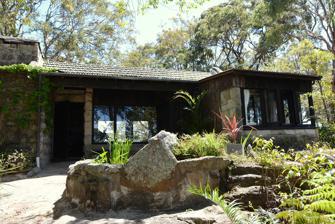
Building: Hy Brasil, Avalon Beach
Country: Australia
Year built: 1936
Heritage-listed house in Australia This article is about the Australian house. For the mythical Irish island, see Brasil (mythical island) . Hy Brasil Hy Brasil, Avalon Beach, in 2016 Location 62 Chisholm Road, Avalon Beach , Northern Beaches Council , New South Wales , Australia Coordinates 33°38′03″S 151°18′59″E / 33.6341°S 151.3165°E / -33.6341; 151.3165 Built 1936 Architect Alexander Stewart Jolly Architectural style(s) Californian Bungalow and Organic New South Wales Heritage Register Official name Hy Brasil; The Gem; Hi Brasil Type State heritage (built) Designated 2 April 1999 Reference no. 79 Type House Category Residential buildings (private) Location of Hy Brasil in Sydney Show map of Sydney Hy Brasil, Avalon Beach (Australia) Show map of Australia Hy Brasil , also sometimes Hy-Brasil , is a heritage-listed former weekend retreat and now house located at 62 Chisholm Road, Avalon Beach , Northern Beaches Council , New South Wales , Australia. It was designed by Alexander Stewart Jolly and built in 1936. It is also known as The Gem and Hi Brasil . It was added to the New South Wales State Heritage Register on 2 April 1999. History The land on which Hy Brasil is located was originally part of 490 hectares (1,200 acres) of land granted to John Joseph Therry on 31 August 1833. It was subdivided as part of the Pittwater Estate, a subdivision for villa sites. The first owners of the land (Lot 8A of the Pittwater estate subdivision - main part of the site where Hy Brasil stands now) were Joseph Dalton and Daniel Claney who transferred the land to George Holland in December 1882. Holland held the possession of the land until July 1927 when he sold it to Redway Thomas Pawley and Arthur George Potter. The ownership of the land passed on to Albert Travers Black after just two months and a year later Kathleen Wilhelmina Jolly, wife of Alexander Stewart Jolly , purchased it from Albert Travers Black in 1923. She became the registered proprietor of the land on 4 March 1931. Mrs Jolly transferred the land, which was still undeveloped together with its surrounding neighbouring allotments, to the Australian Land Development & Investment Company limited on 15 April 1931. Eventually the land was purchased by Arthur Wilson on 24 June 1935 and shortly after he commissed Alexander S. Jolly to design a weekend retreat on the property and called it 'The Gem'. 'The Gem', a stone and timber cabin now known as Hy Brasil, was built in 1936. Another change in ownership occurred in February 1949 and Rachel Jane Donaldson became the registered proprietor of the property. She held the ownership of the house until when it was bought by Ted Herman in 1958. The name Hy Brasil is associated the mythical Irish island of Brasil , also called Hy Brasil, which in Irish folk legend is an island that contains the Garden of Eden . Hy Brasil was nominated for a Permanent Conservation Order in 1980 by the Herman family. The Order was placed on 31 July 1981 and was transferred to the New South Wales State Heritage Register on 2 April 1999. Description Hy Brasil originally comprised a main living space with verandahs to the west and east facades and bedroom and kitchen to the south facade. Constructed of local rock faced Hawkesbury sandstone . The house has been planned around a large central stone fireplace and the use of natural materials of stone and timber represents a distinct "organic" design philosophy. Particular interest exists with the fireplace structure as the mantel consists of a three-metre-long (nine-point-eight-foot) stone slab. The house has a contemporary style in its design influenced by Californian Bungalow and Organic architectural movements with the use of large picture windows, exposed internal stained timber rafters and beams coupled with a low pitched horizontal roof. Hy Brasil which derives its name from the mythical Isle location of the Garden of Eden, has magnificent views of the Tasman Sea to the east and Pittwater to the west. Pedestrian access to the house is via a narrow winding pathway up a steep slope through large sandstone boulders. Native trees have been retained around the house and supplemented by plantings of ornamental exotics, notably sweet gum ( Liquidambar styraciflua ), pampas grass ( Cortaderia sp.), fruit salad plant ( Monstera deliciosa ), tree ferns ( Cyathea sp.), giant bird-of-paradise flower ( Strelitzia nicolai ) and azaleas ( Rhododendron indicum cv.s). Cover use has been made of the local sandstone which has been cut to provide steps, garden seats, retaining walls , pools and a barbeque. The area to the west of the house contains terraced lawns leading down to a sandstone cliff which forms a well-defined boundary to the property. Below the cliff, natural bushland extends down to the properties below. The overall impression of Hy Brasil's setting is one of blending of the house into natural bushland. Heritage listing As at 29 October 2007, Hy Brasil is of State significance as one of three "organic" houses designed by Alexander Stewart Jolly in Avalon . Hy Brasil with its simple construction of stone and timber and set in its native bushland setting represents Jolly's architecture and philosophy regarding the built form and its relationship to the natural Australian landscape. Hy Brasil was listed on the New South Wales State Heritage Register on 2 April 1999 having satisfied the following criteria. The place is important in demonstrating the course, or pattern, of cultural or natural history in New South Wales. Hy Brasil is of State significance as an excellent example of twentieth century "organic" architecture and is one of three listed works by Alexander Stewart Jolly. The unique bushland setting of the building, large tile and stone terracing form an integral part of the design philosophy. This distinctive style influenced the later " Sydney School " architectural movement of the mid sixties. The place is important in demonstrating aesthetic characteristics and/or a high degree of creative or technical achievement in New South Wales. The ridge-top siting of Hy Brasil is prominent from the surrounding area and takes advantage of superb panoramic views of the Tasman Sea and Pittwater. Native bushland has been retained and enhanced by the well chosen exotic ornamental planting to provide a setting which complements the natural qualities of the house. See also Architecture portal Australian residential architectural styles References